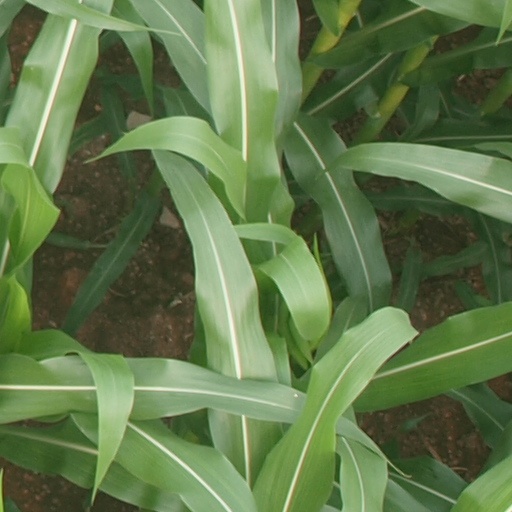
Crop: maize; corn